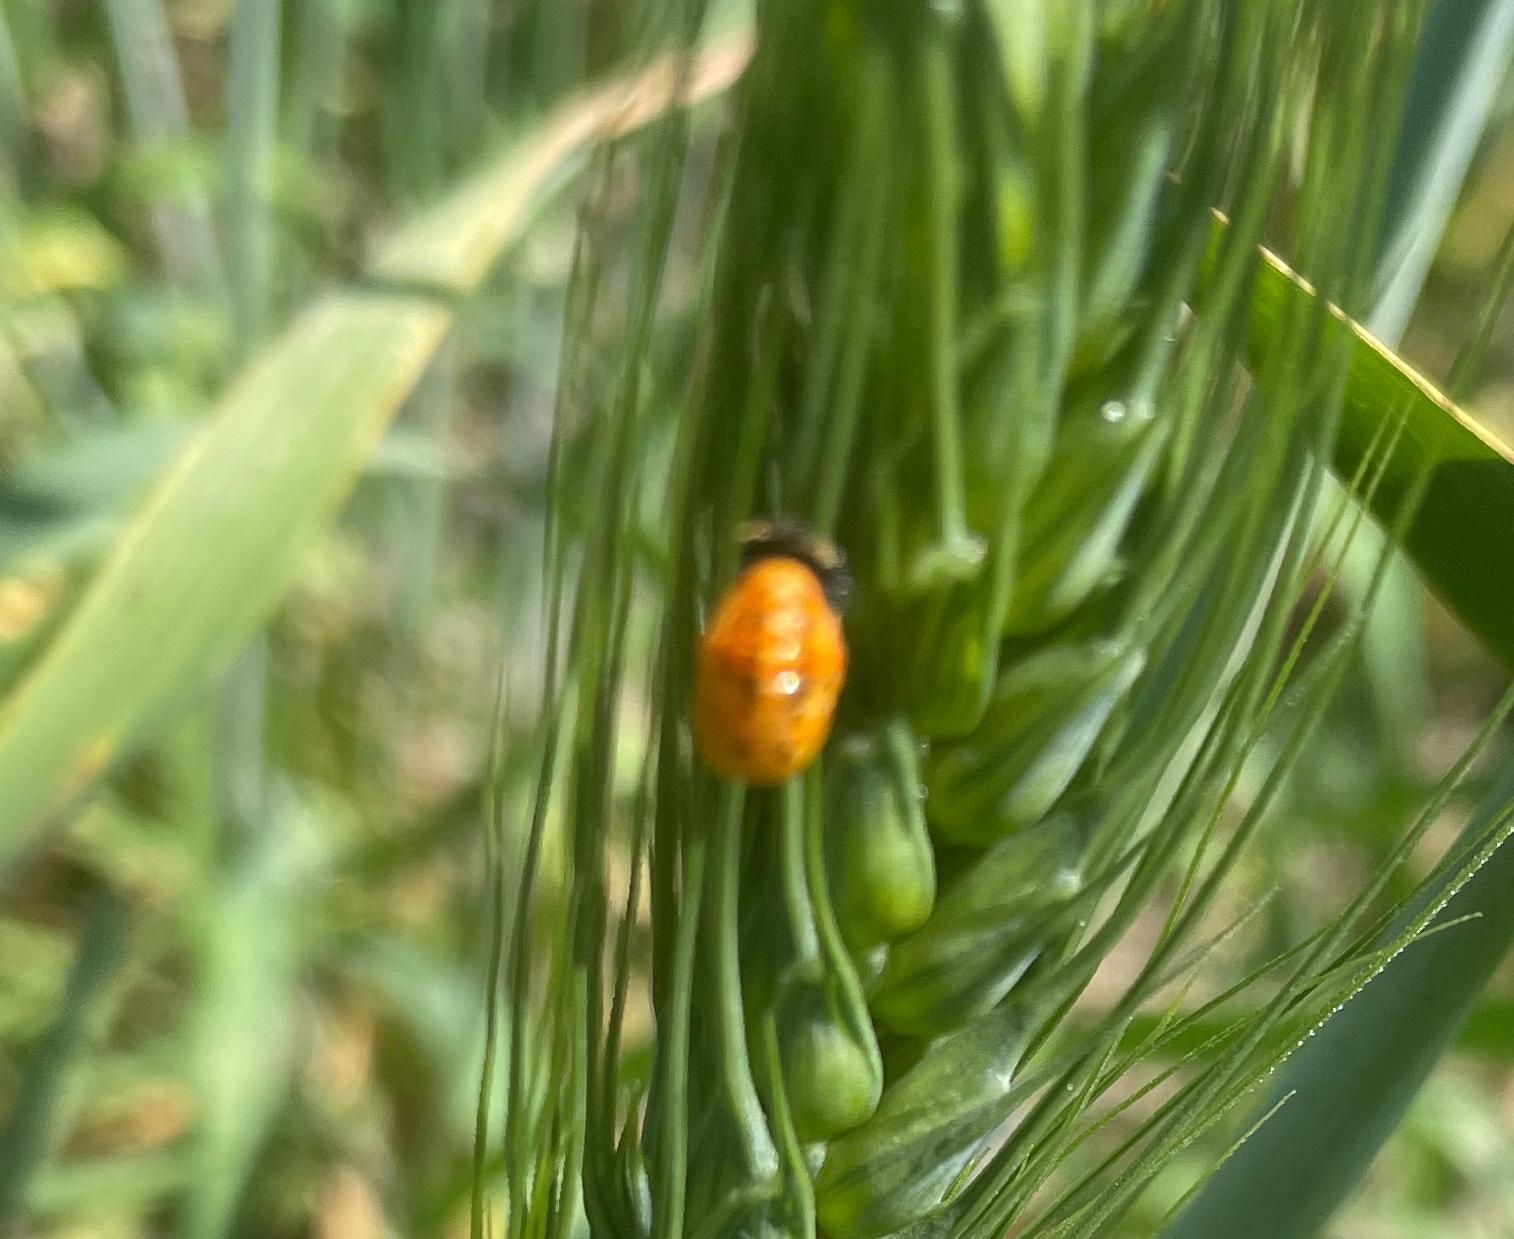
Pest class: predators